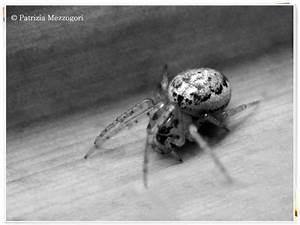
spider